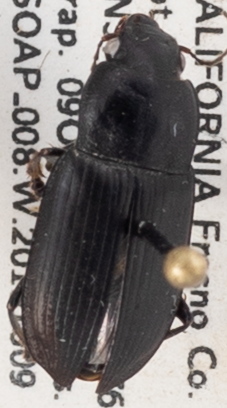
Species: Anisodactylus similis
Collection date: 2019-10-09
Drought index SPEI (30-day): -0.328
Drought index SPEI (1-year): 0.39
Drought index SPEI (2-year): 0.03